Forres Tolbooth

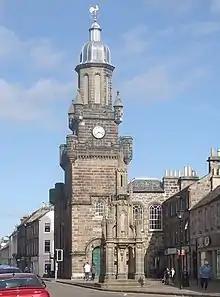
The building in 2008

The Forres Tolbooth is a municipal building on the High Street in Forres in Scotland. The building, which is used as a visitor attraction, is a Category A listed building.